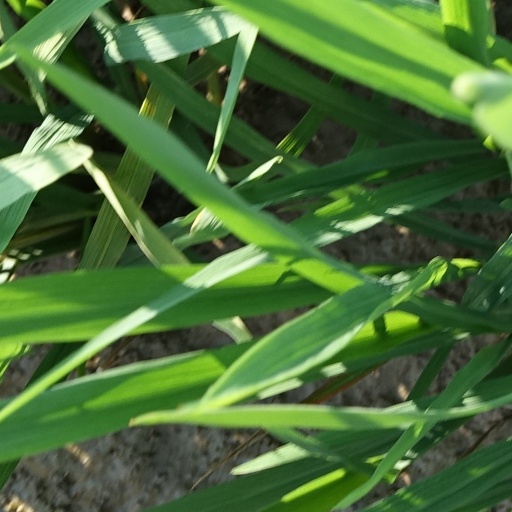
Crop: rice